Tenerife Tram

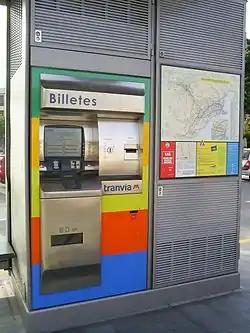
Ticket machine

In agreement between Cabildo de Tenerife, TITSA and MTSA, tram and bus systems are a fully integrated transport system, with journeys costing exactly the same, whichever system is chosen.